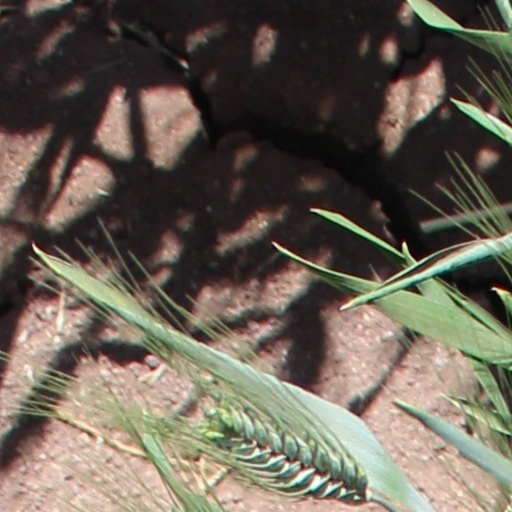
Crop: wheat